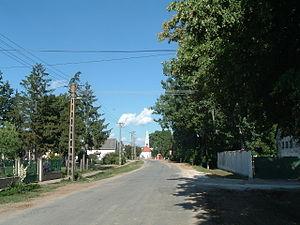
Nemeskolta est un village et une commune du comitat de Vas en Hongrie.